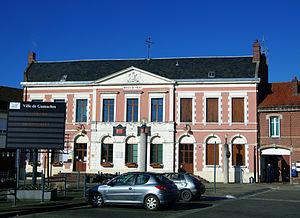
Gamaches est une commune française située dans le département de la Somme, en région Hauts-de-France.